Sean Payton

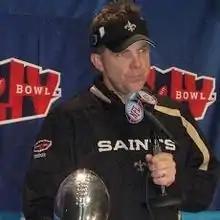
Payton with the Lombardi Trophy after the Saints victory in Super Bowl XLIV

Payton began his first head coaching assignment in 2006 with the New Orleans Saints. In the wake of Hurricane Katrina, during the 2005 season the Saints had finished with a 3–13 record, ranking as the second worst team in the league. However, Payton turned the struggling team around, and, with newly acquired free agent quarterback Drew Brees, led them to their first playoff appearance in six years. The team had one of the league's most productive offenses, ranking first in passing, and fifth in points scored. The Saints won the NFC South with a 10–6 record, earned a first-round playoff bye and notched only the second playoff win in franchise history, giving them a berth in the against the top-seeded Chicago Bears. The Saints out-gained the Bears in total yards on offense, but lost the game by the lopsided score of 39–14. Receiving 44 out of 50 votes from a panel of sports journalists and broadcasters, Payton won the AP NFL Coach of the Year Award in January 2007.